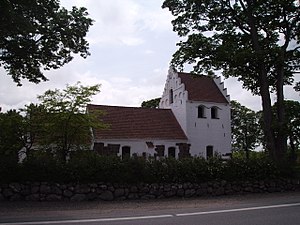
Rolfsted Kirke
Rolfsted Kirke
Rolfsted Kirke er kirken i Rolfsted Sogn på Midtfyn. Kirken ligger i landsbyen Rolfsted direkte ved landevej 301.